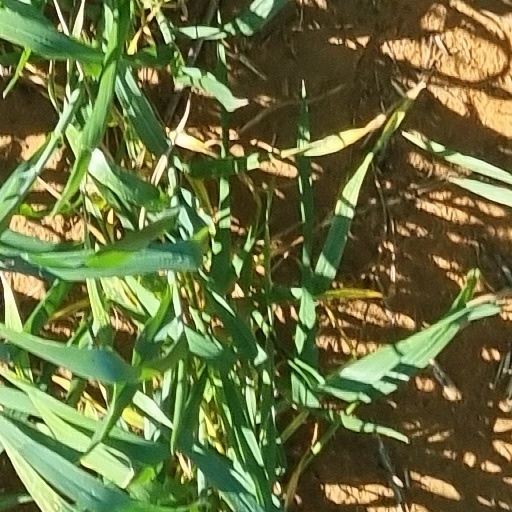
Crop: wheat